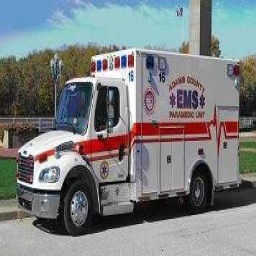
Label: ambulance